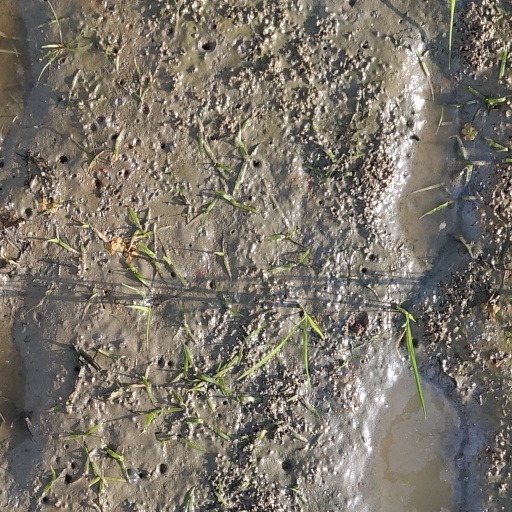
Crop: rice